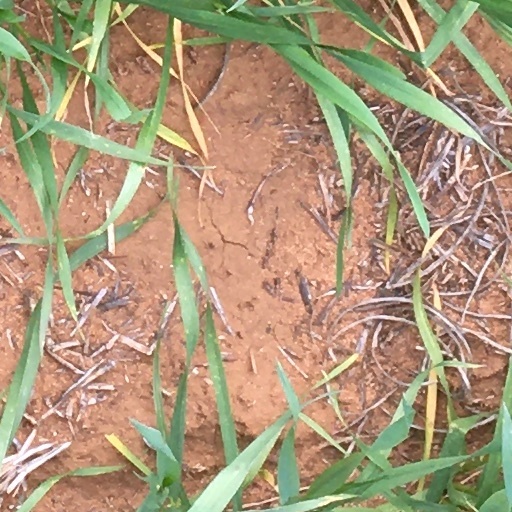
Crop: wheat